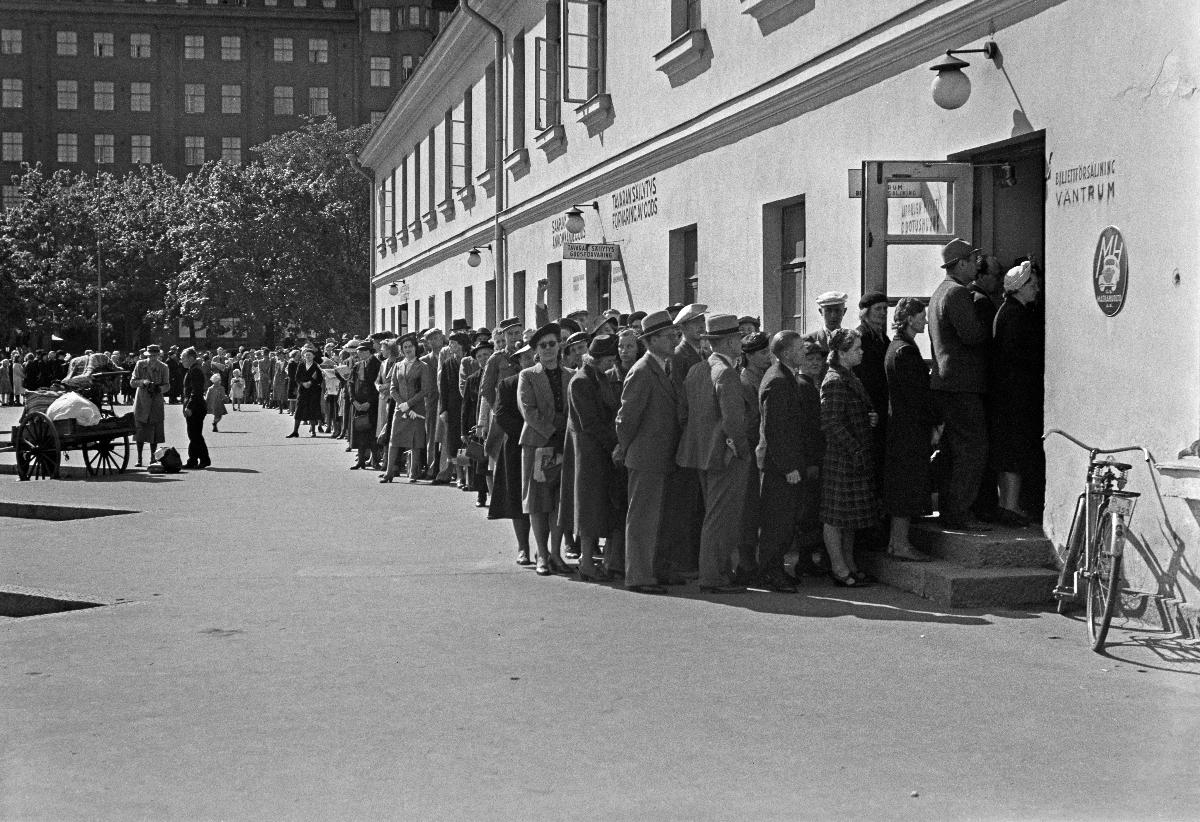
Jonottamista Helsingin linja-autoasemalla
Köande vid Helsingfors busstation; Queueing at Helsinki bus station
sisällön kuvaus: Jonottamista Helsingin linja-autoasemalla 21.6.1940. content description: Queueing at Helsinki bus station 21.6.1940. innehållsbeskrivning: Köande vid Helsingfors busstation 21.6.1940.
Kuvaaja: Sundström, Hugo, kuvaaja
Vuosi: 1940
Paikka: Suomi, Uusimaa, Helsinki
Aiheet: HBL; linja-autoasemat; ihmiset; jonot; juhannus; juhannusliikenne; bus stations; queues; Midsummer; traffic; midsummer traffic; people; queue; queueing; busstationer; människor (släkte); köer; midsommar; midsommartrafik; trafik; människor; köande